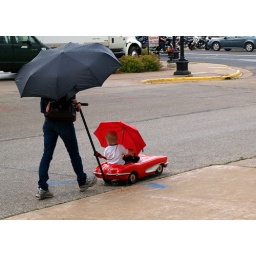
Woman providing power for a boy riding in a push car during light rain in La Crosse, Wisconsin.